Adam Kinzinger

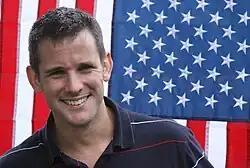
Kinzinger in 2010

In 2010, Kinzinger signed a pledge sponsored by Americans for Prosperity promising to vote against any global warming legislation that would raise taxes.